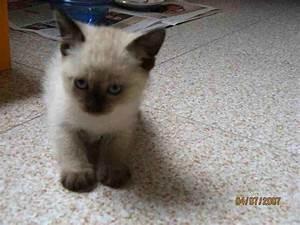
cat